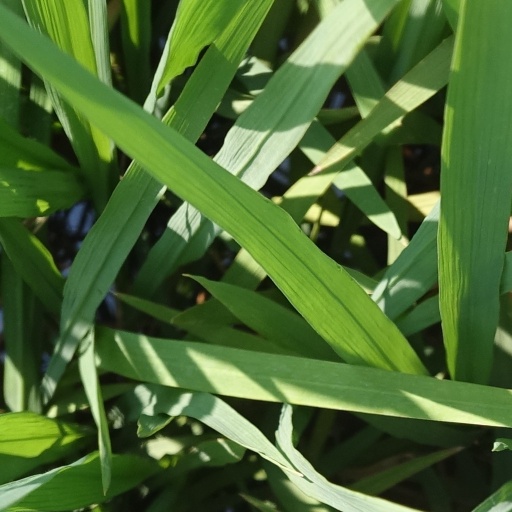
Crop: rice